Ghada Karmi

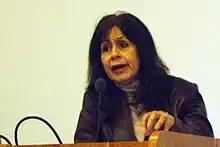
Karmi in 2008

Ghada Karmi (born 1939) is a Palestinian-born academic, physician and author. She has written on Palestinian issues in newspapers and magazines, including "The Guardian", "The Nation" and "Journal of Palestine Studies".